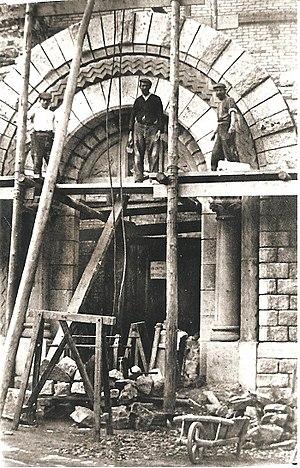
Construction de la nouvelle église
L'église Saint-Blaise est une église datant du XIIᵉ siècle et qui a été reconstruite entre 1900 et 1902. Pendant l'époque médiévale, elle a été l'église principale du prieuré de Saint-Sauveur. Aujourd'hui, très peu de vestiges de l'ancienne église médiévale existent.